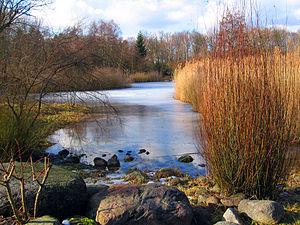
Le Parc public Hasenheide est un espace vert d'environ 50 hectares dans le quartier Neukölln dans l'arrondissement de Neukölln dans la capitale allemande Berlin. Il est situé entre Südstern et Hermannplatz au nord et le parc de l'ancien aéroport de Berlin-Tempelhof au sud.